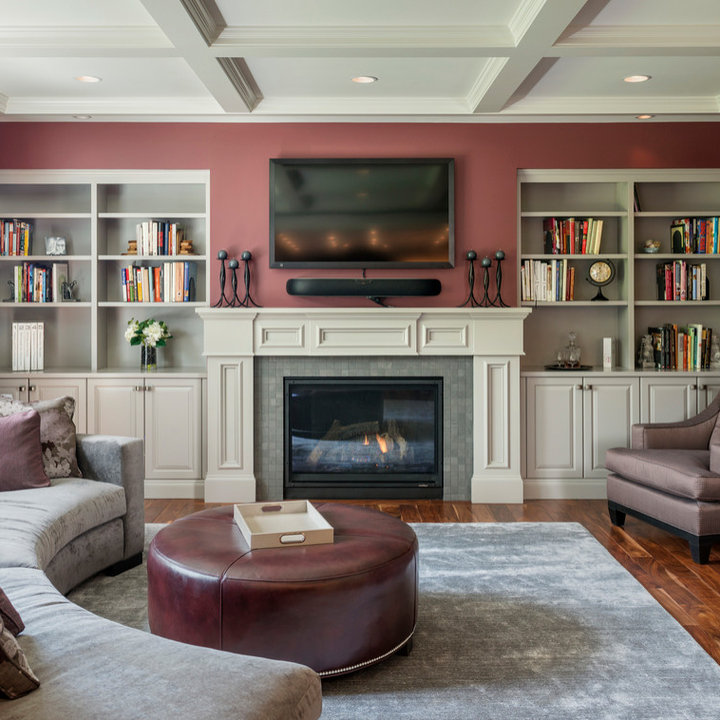
Style: Classic